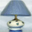
Label: lamp